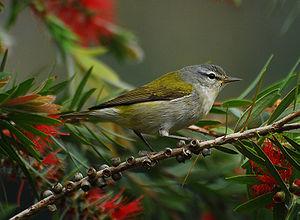
Cette liste des espèces d'oiseaux au Québec recense les taxons de ce groupe observés dans cette province du Canada. Elle provient de l'American Ornithologist Union en date du mois de janvier 2019. Elle comprend 470 espèces dont :
Cette liste des oiseaux au Canada provient de Bird Checklists of the World en date du mois de juillet 2018.